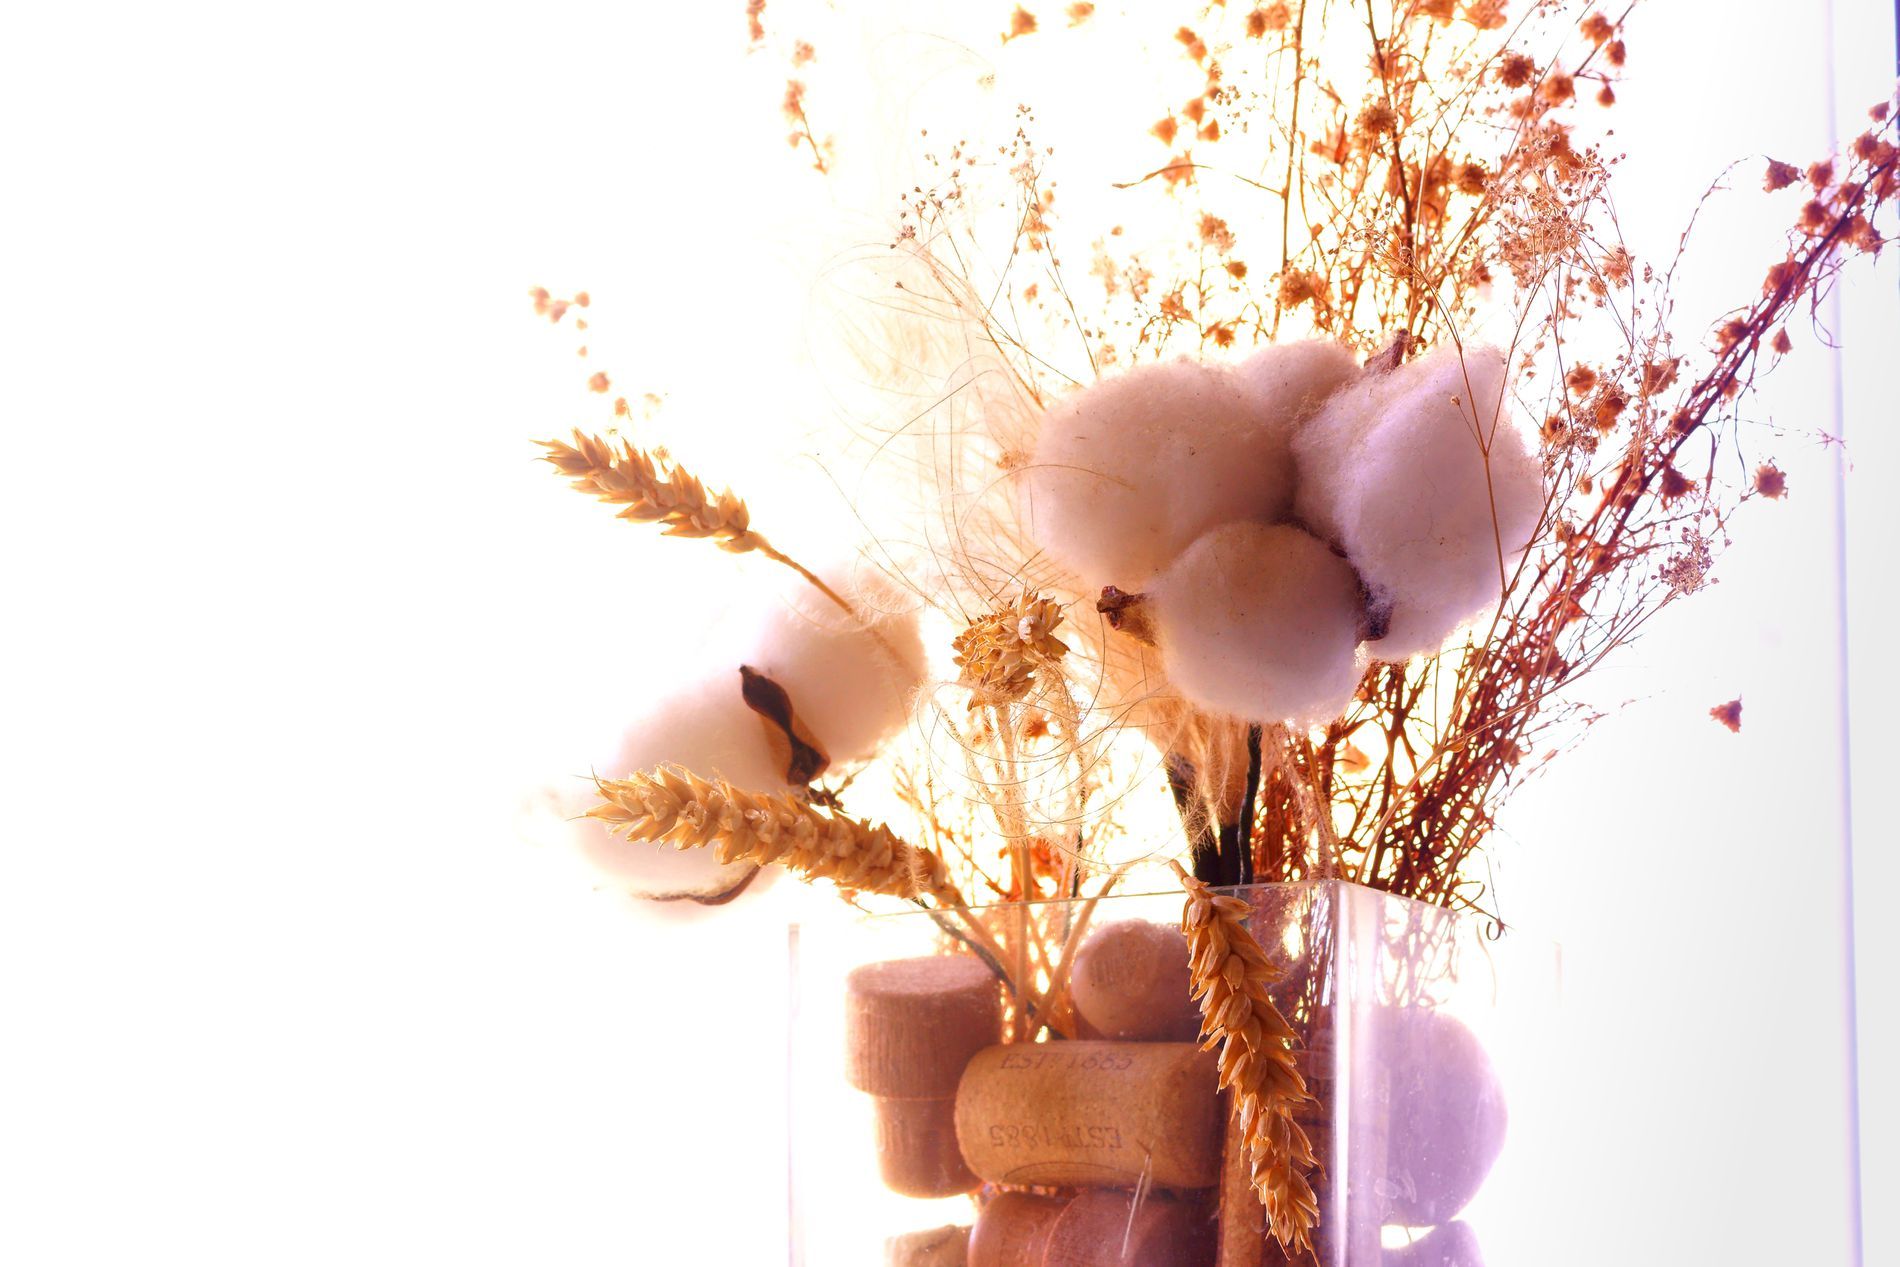
Flower Arrangement
The image shows an arrangement of some flowers and cotton placed in a glass box. The background is bright white.
A portrait taken from eye level shows an arrangement of some flowers and cotton placed in a glass box. The background is bright white. The mood is peaceful, and the color palette is beige, gold, purple, and white.
Labels: Flower, Plant, Flower Arrangement, Cotton, Chandelier, Lamp, Flower Bouquet, Ikebana, Background, Glass Box
Camera: SONY SLT-A65V
Lens: DT 55-200mm F4-5.6 SAM
Aperture: F10
Exposure: 0.4 sec
ISO: 100
Focal length: 85.0 mm